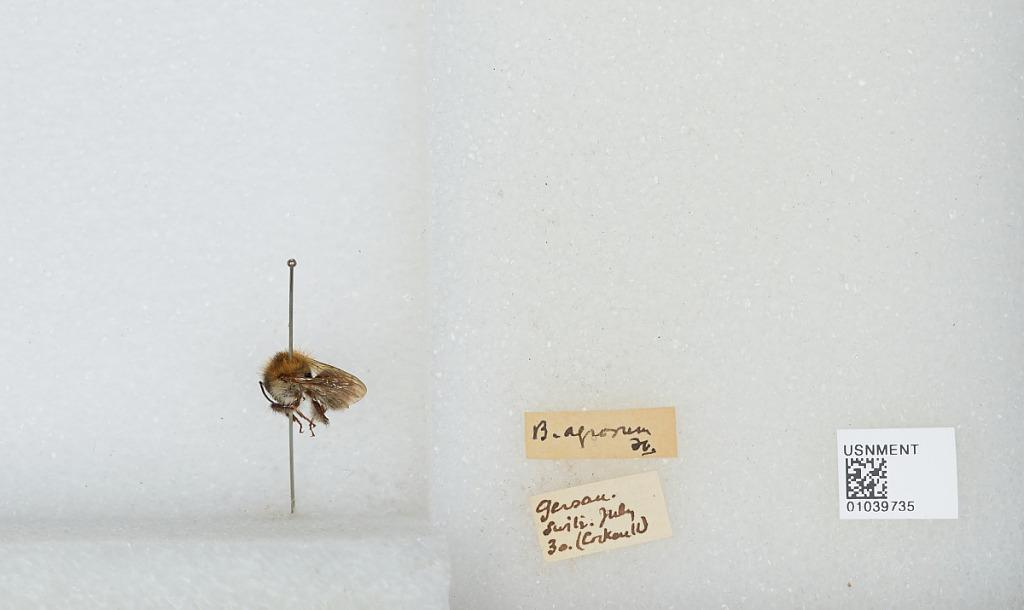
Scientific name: Bombus (Thoracobombus) pascuorum (Scopoli)
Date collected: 1930-7-
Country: Switzerland
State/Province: Schwyz
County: Schwyz
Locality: Schwyz
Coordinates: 47.0213, 8.65299